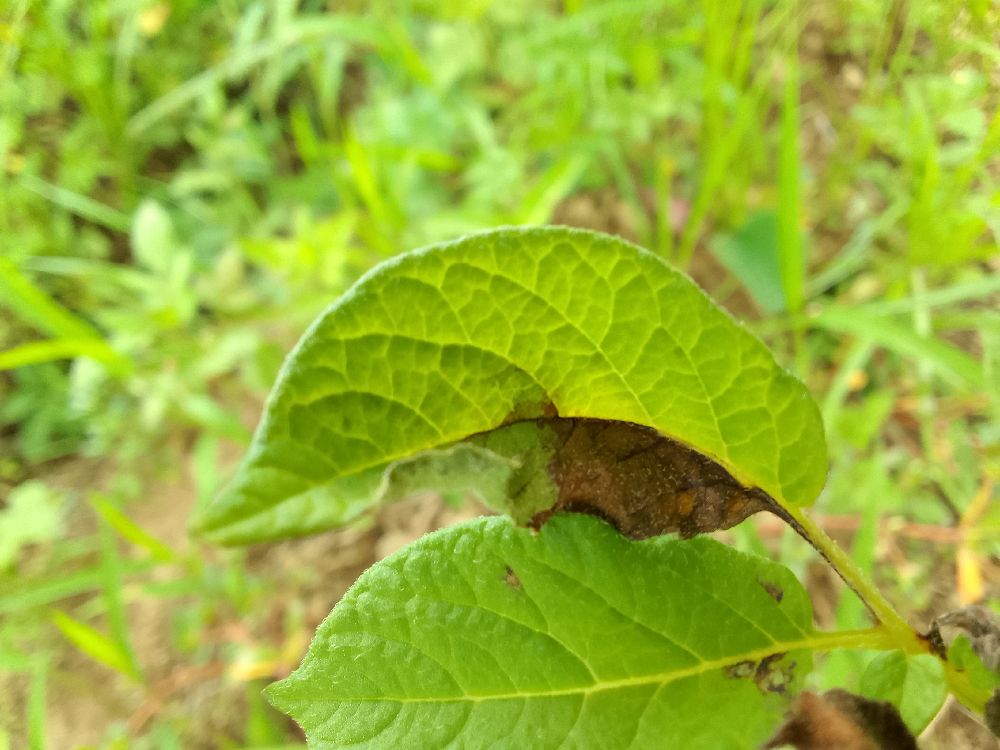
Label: Late blight